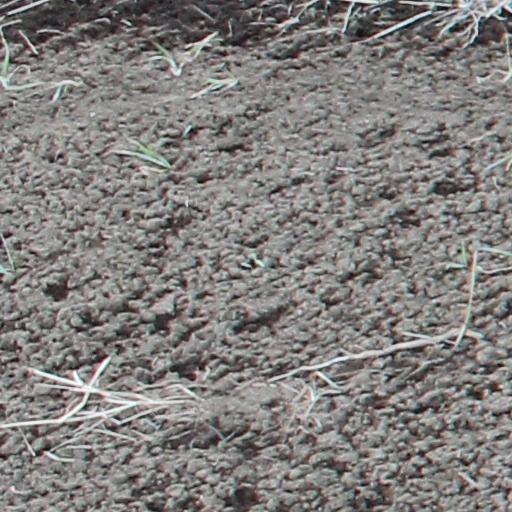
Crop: wheat